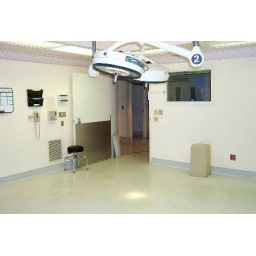
Operating Room. (note observation window next to door) this is the reverse of the window over scrub sink in Picture 40